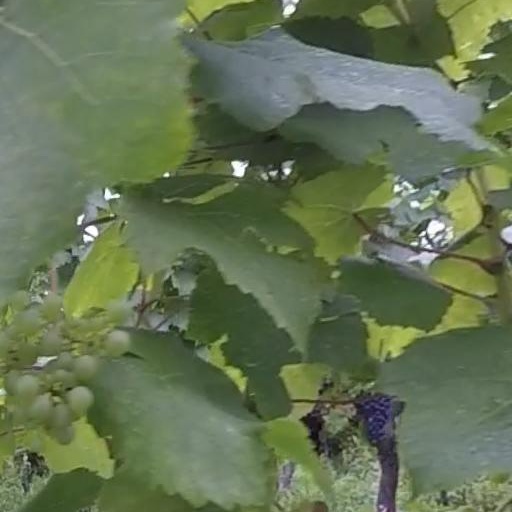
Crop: grape